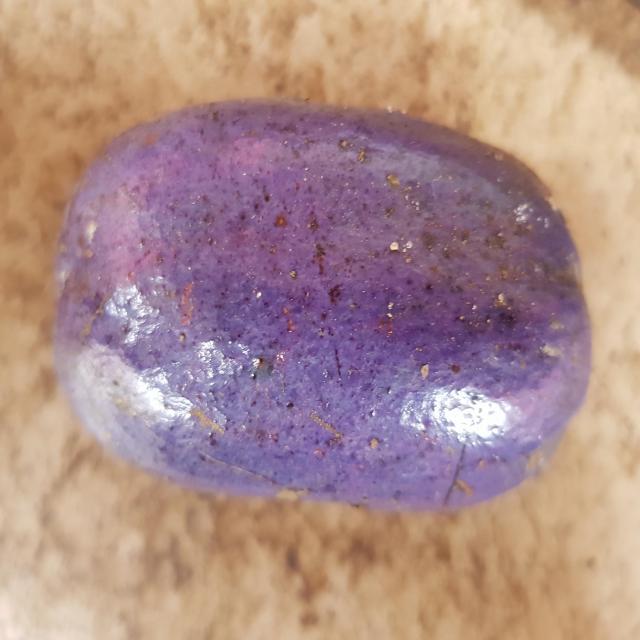
Plum grade: unaffected